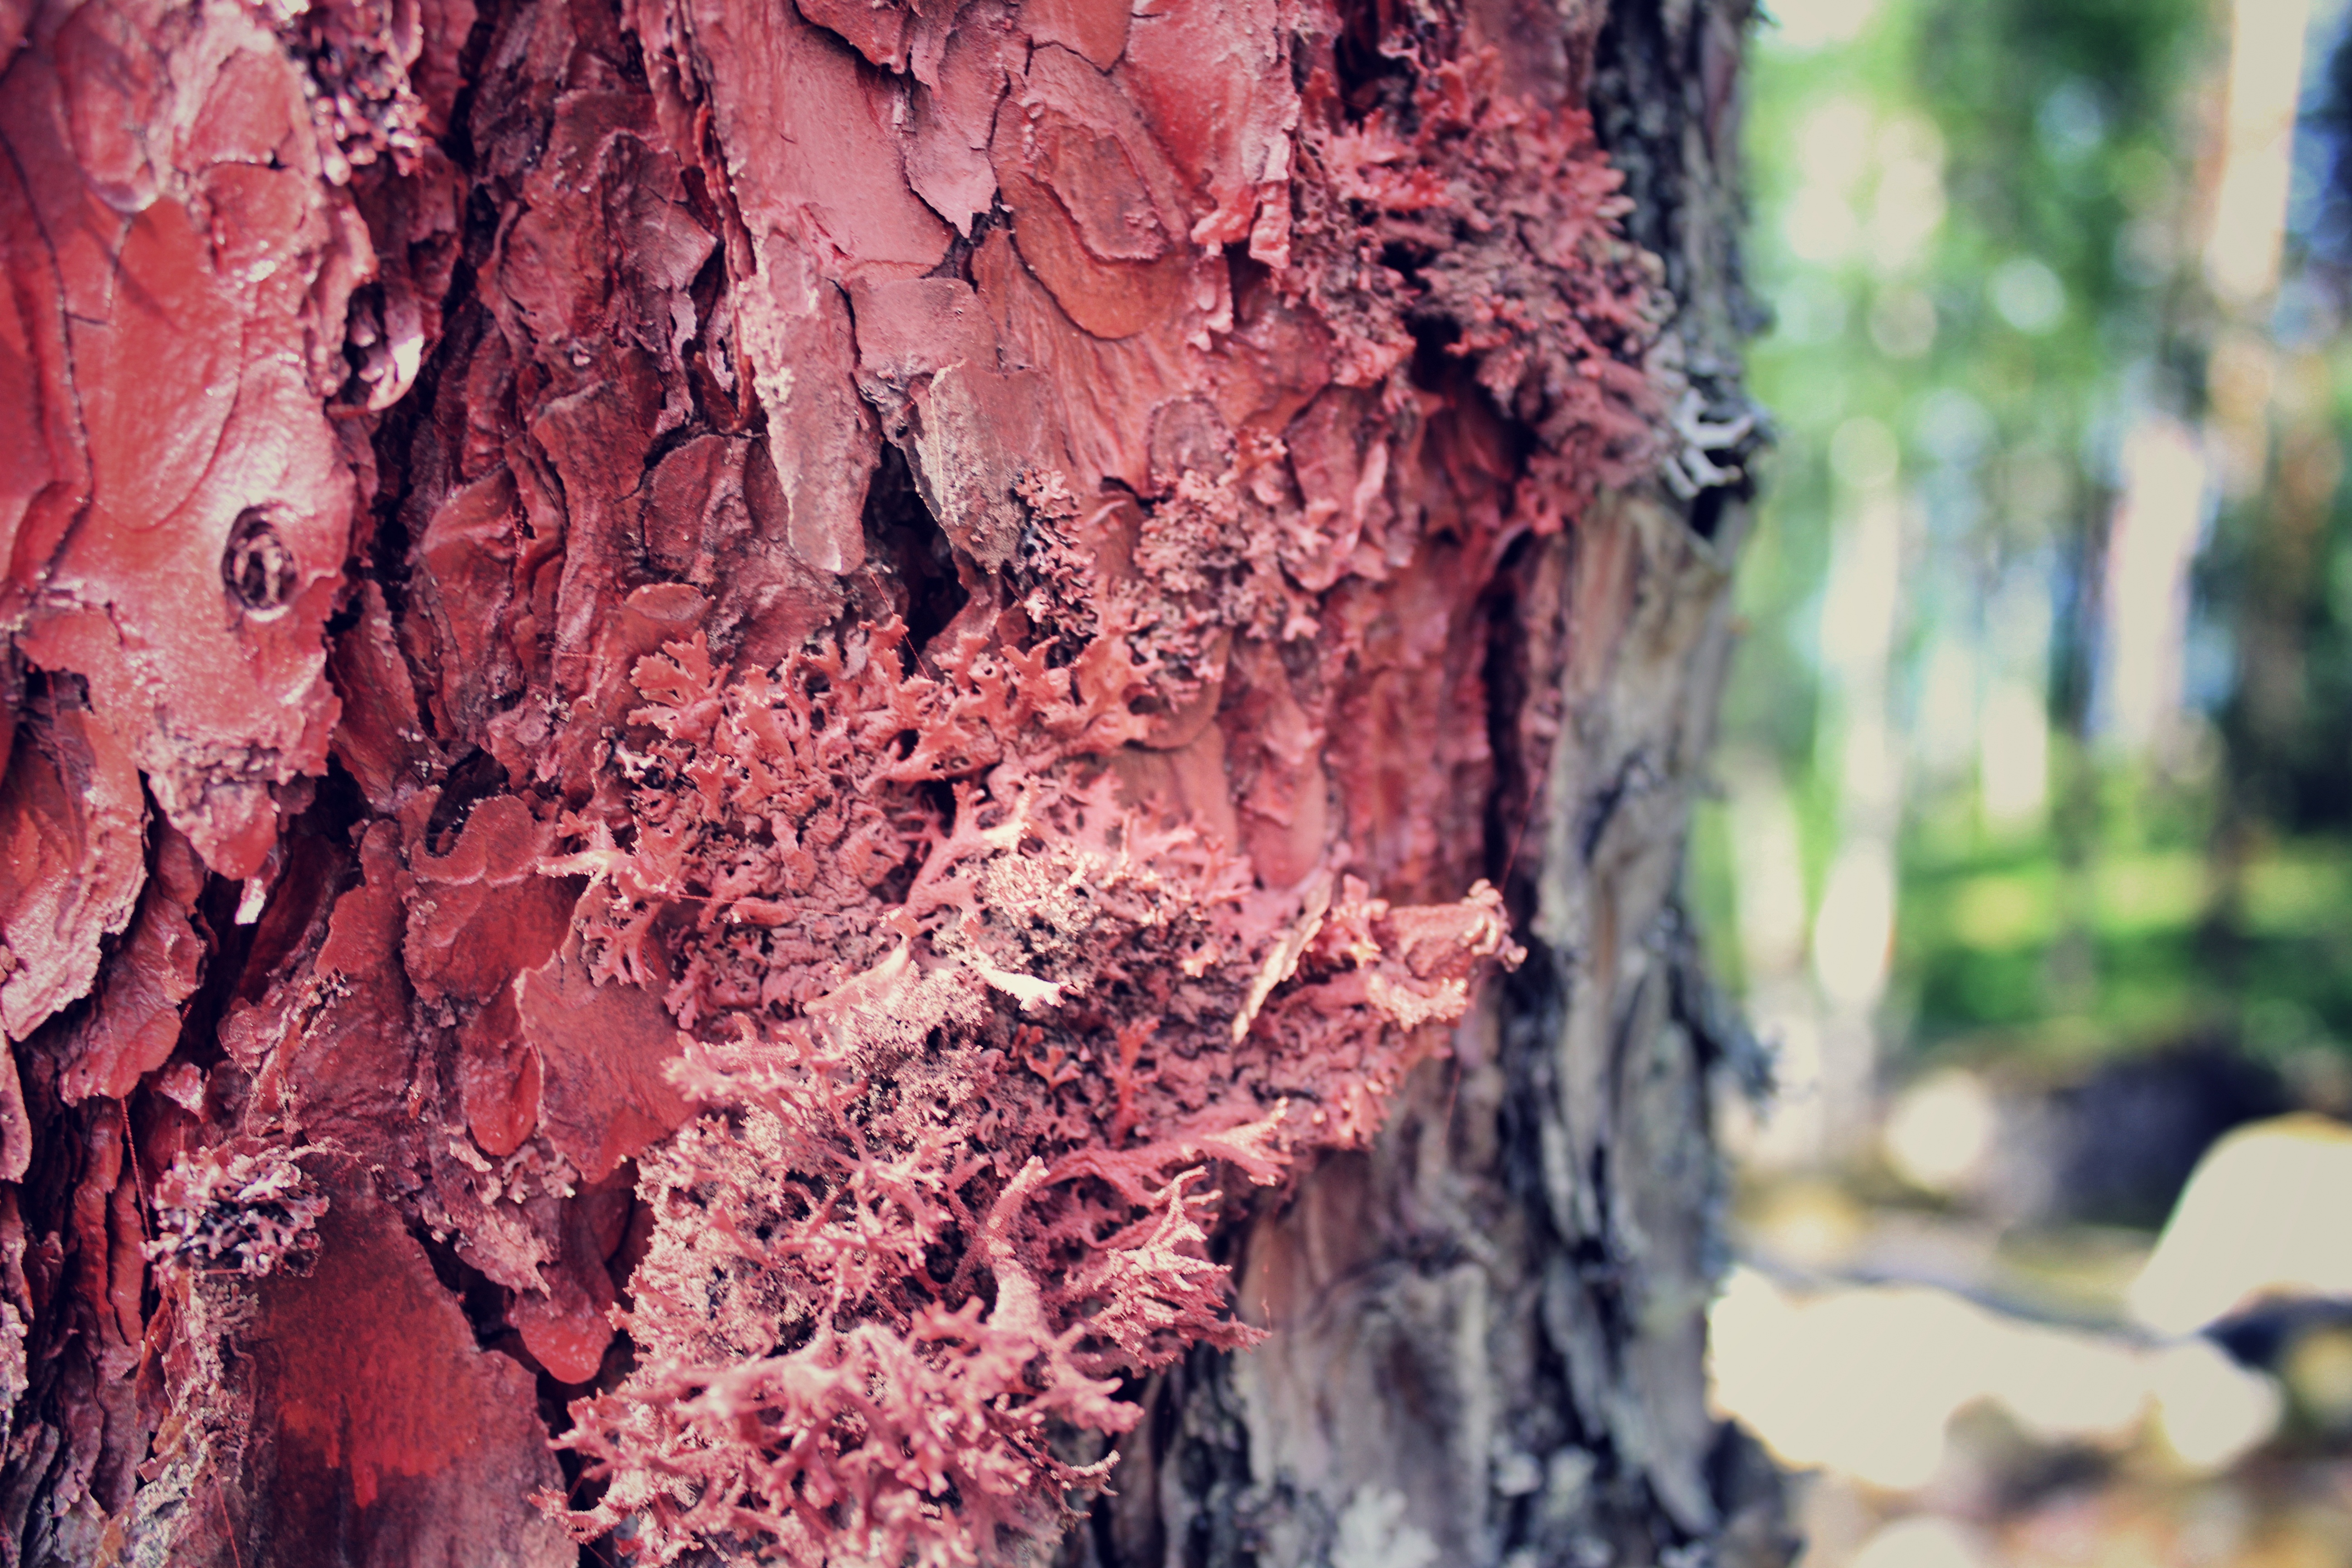
tree, nature, rock, branch, plant, wood, leaf, flower, trunk, summer, formation, red, autumn, soil, flora, season, material, close up, outdoors, geology, woody plant, marked tree